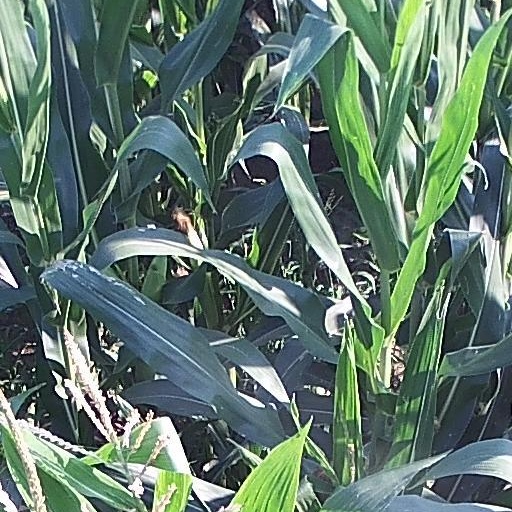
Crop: maize; corn